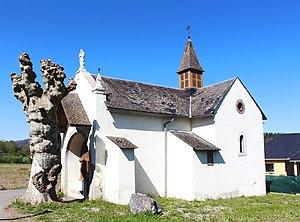
Chapelle Notre-Dame-de-la-Hourcadère de Trébons (Hautes-Pyrénées)
La liste des chapelles des Hautes-Pyrénées présente les chapelles situées sur le territoire des communes du département français des Hautes-Pyrénées. Il est fait état des diverses protections dont elles peuvent bénéficier, et notamment les inscriptions et classements au titre des monuments historiques.
Trébons est une commune française située dans le département des Hautes-Pyrénées, en région Occitanie.